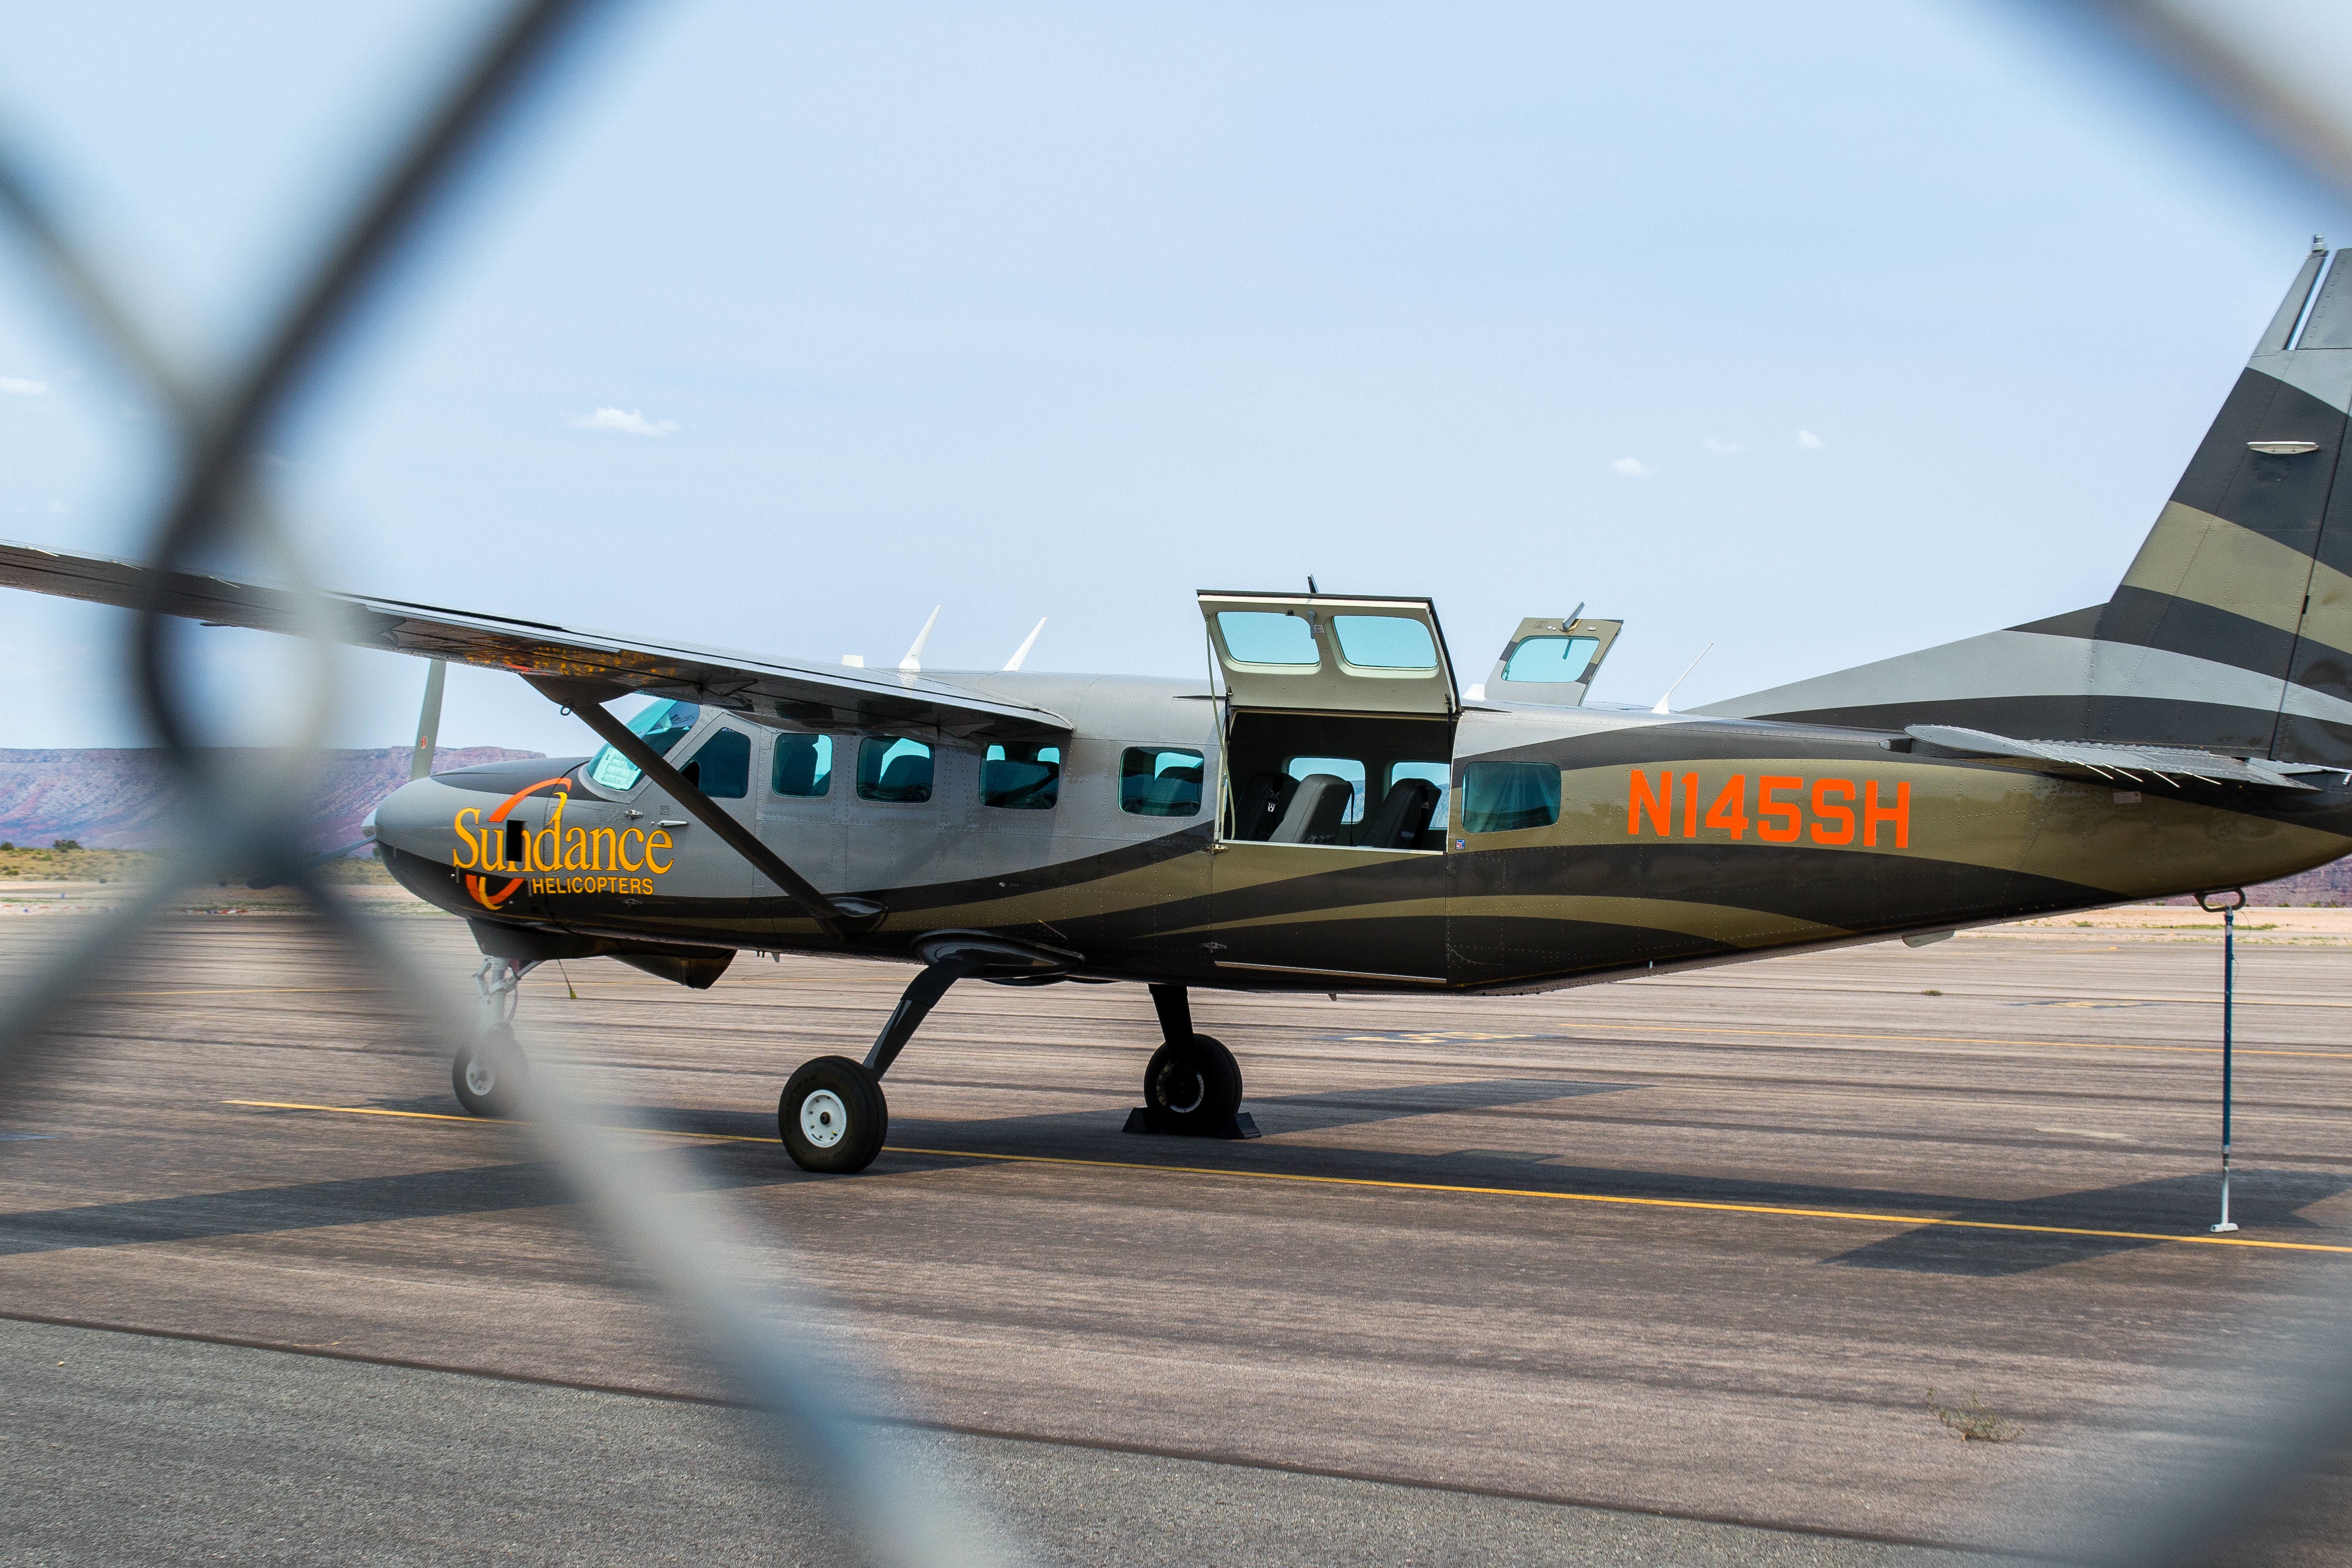
wing, airplane, aircraft, vehicle, airline, aviation, flight, light aircraft, air force, atmosphere of earth, aircraft engine, propeller driven aircraft